Belford Historic District

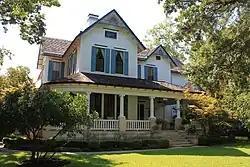
C.S. Belford House in 2012

Belford Historic District is a historic district listed on the National Register of Historic Places in Georgetown, Texas. It comprises an eight-block area roughly bounded by University Avenue, the rear property lines to the east of Main Street, 19th Street, and the rear property lines to the west of Austin Street.